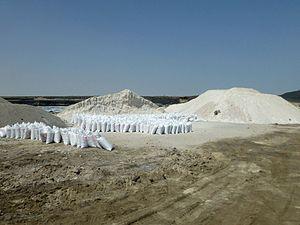
Lac salé Afdera (ou Afrera) au nord de l'Ethiopie (Région Afar). Exploitation du sel
Le lac Afrera est un lac salé situé au nord de l'Éthiopie, dans la zone 2 de la région Afar. S'étendant sur environ 100 km², c'est l'un des nombreux lacs de la dépression de Danakil. L'hypersalinité du lac permet l'exploitation de dizaines de marais salants.